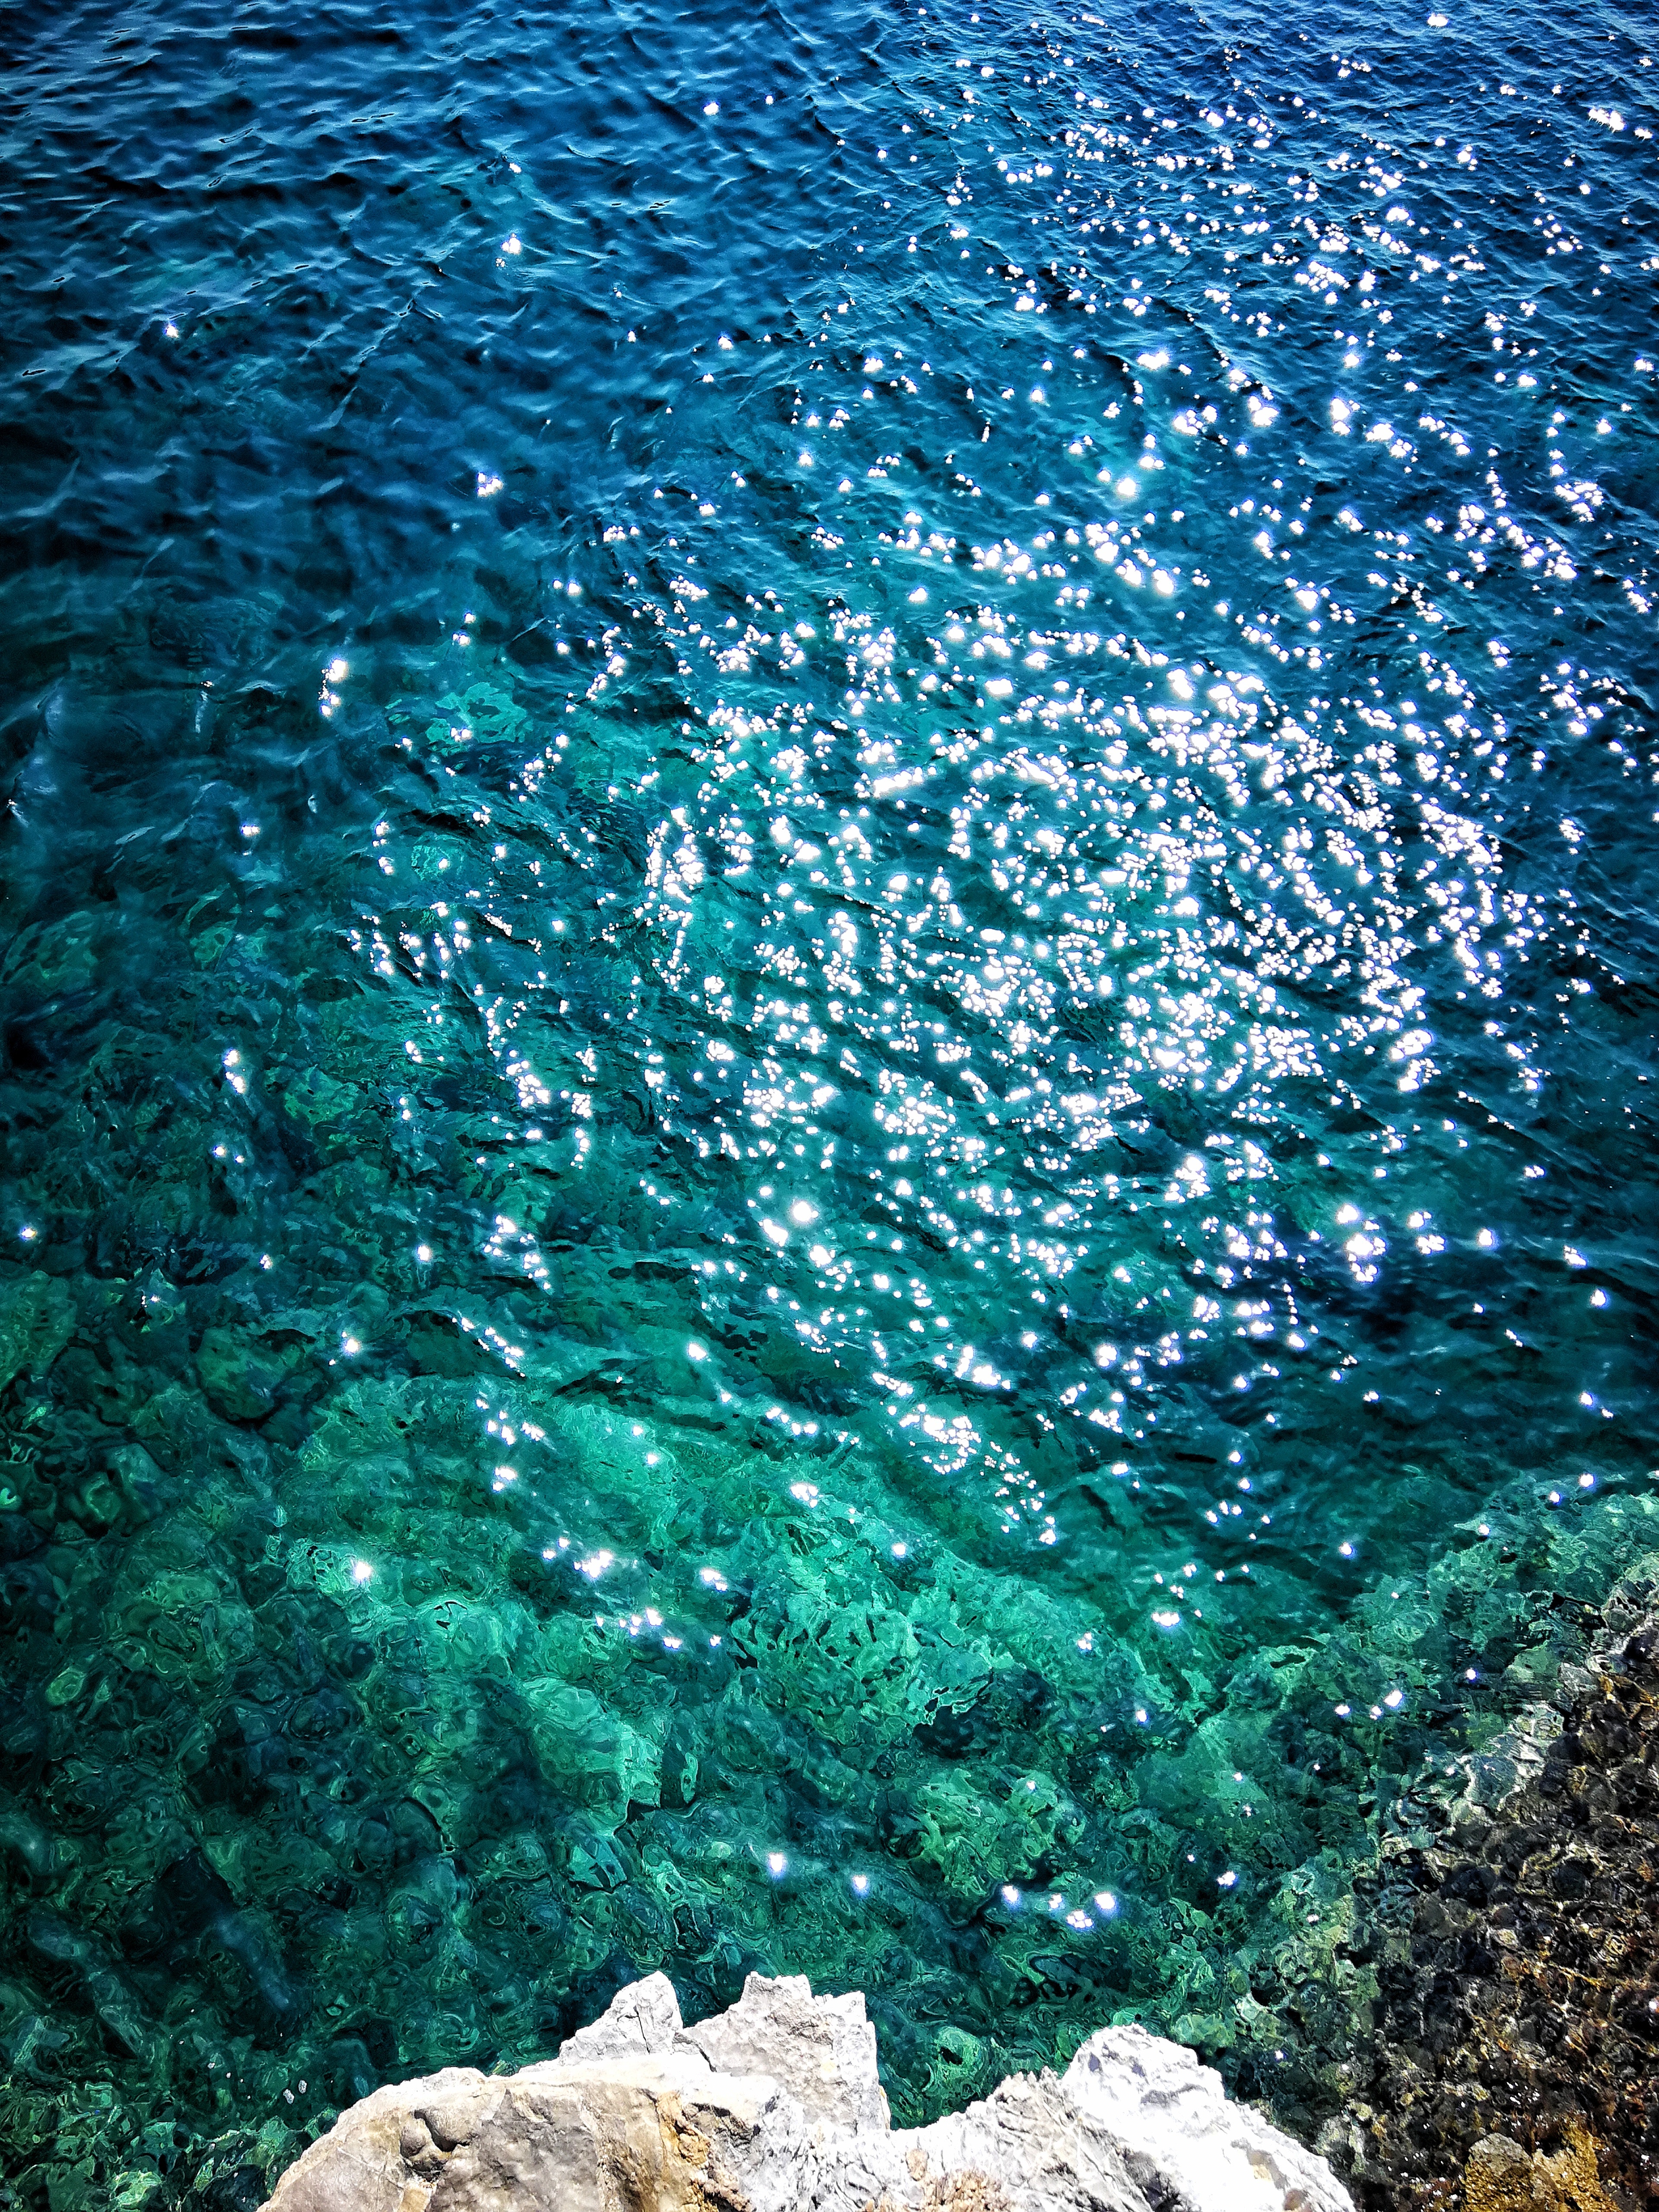
water, blue, sea, body of water, reef, turquoise, ocean, azure, coral reef, water resources, rock, wave, underwater, watercourse, sky, coastal and oceanic landforms, marine biology, reflection, organism